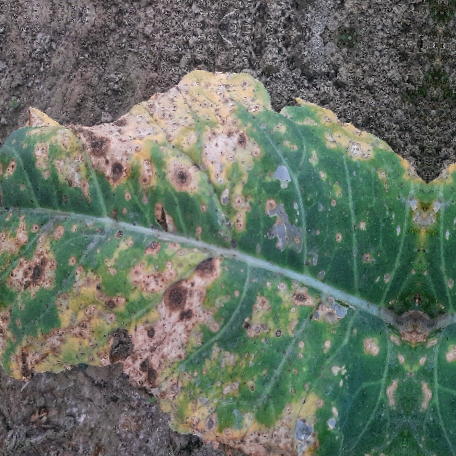
Label: Downy Mildew